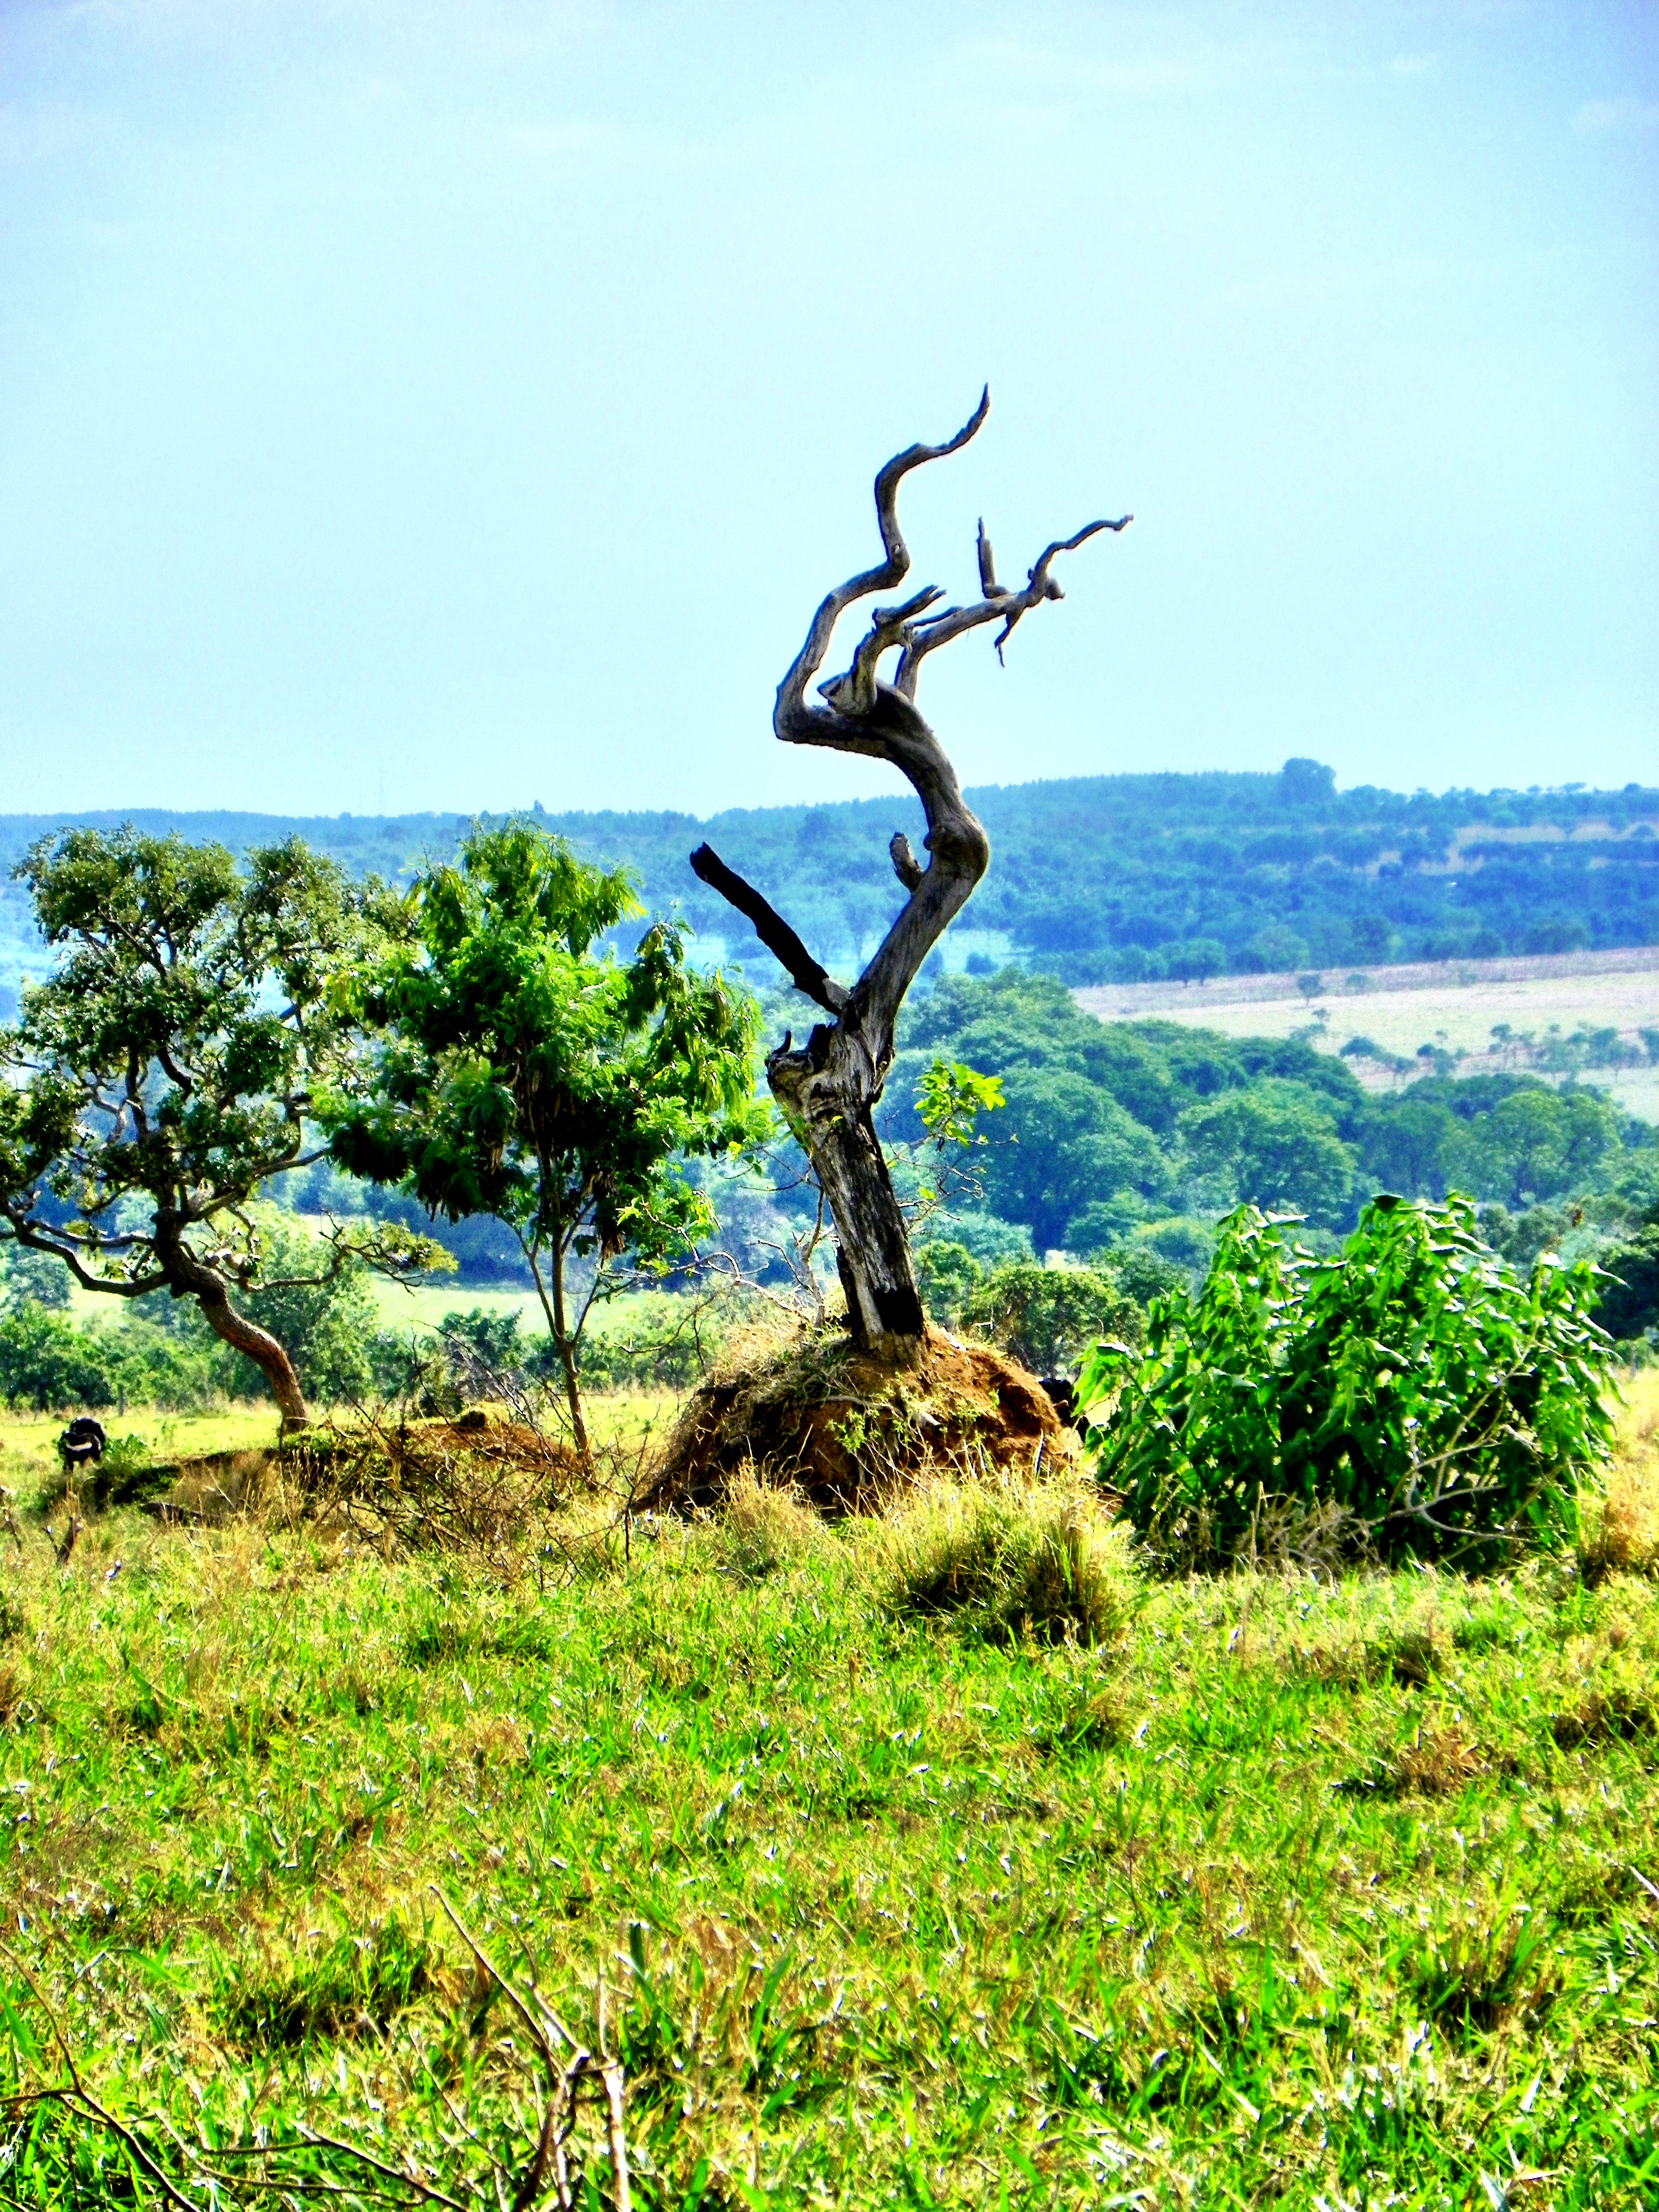
tree, grass, plant, flower, wind, flora, savanna, landscapes, destruction, brazil, habitat, extinction, pastures, cerrado, preservation, rural area, deforestation, brazilian cerrado, biome, goi s, goi nia, sustainable development, woody plant, cerrado goi s, urban occupation, environmental devastation